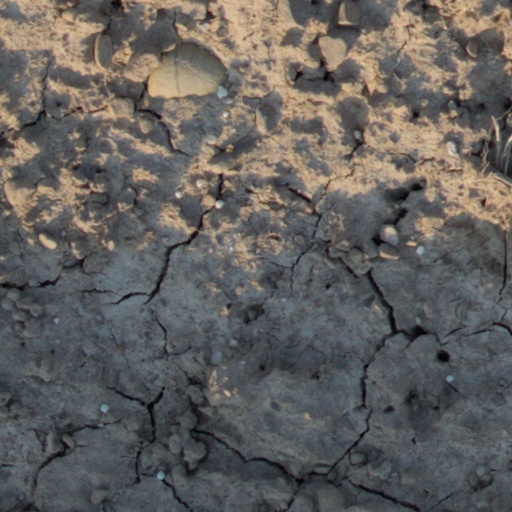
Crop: wheat